Black Diamond Steamship Company

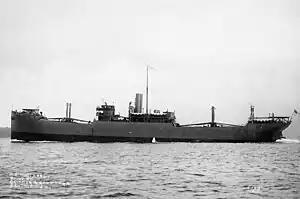
in 1918

American Diamond Line was started at the end of World War I in 1919, by the United States Shipping Board. American Diamond Lines became a subsidiary of Black Diamond Steamship Company in 1920, a profitable company in the 1920s and early 1930s that operated 20 ships. In 1929 the American Diamond Line was put up for sale. Two companies lobbied the US Shipping Board for American Diamond Lines: Black Diamond Shipping Corporation and the Cosmopolitan Shipping Company. The lobby and appeals were taken all the way to President Herbert Hoover. Then in 1931 the Shipping Board sided with Black Diamond Steamship Corporation, which purchased back American Diamond Lines. Due to the USA's neutrality in early war years, American Diamond Lines charted some of its ships to foreign-flag shipping companies in order to continue its European trade. American Diamond Lines was not able to get Government subsidies post World War II and declined, closing in 1955 as part of Black Diamond Steamship.